Question: Why are the knives on the plates?
Tambaya: Meye wuƙaƙen ke suke kan farantan?
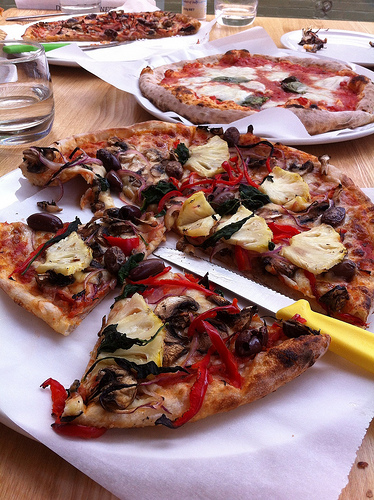
Answer: They are to cut the pizzas.
Amsa: Dan su yanka fiza.